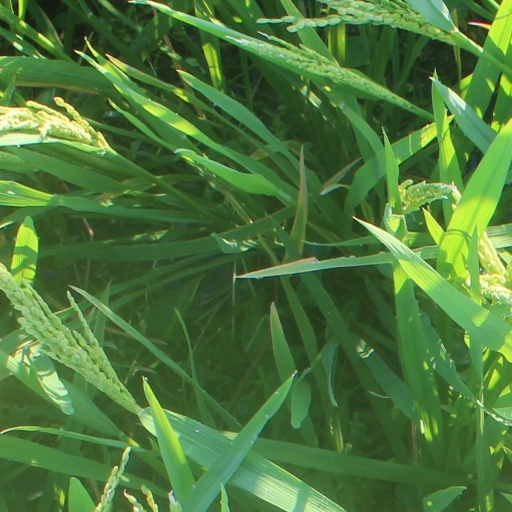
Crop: rice